Cañada Rosal

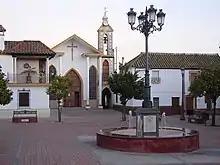
Cañada Rosal, Seville, Spain

Cañada Rosal is a city located in the province of Seville, Spain. According to the 2005 census (INE), the city has a population of 3085 inhabitants.